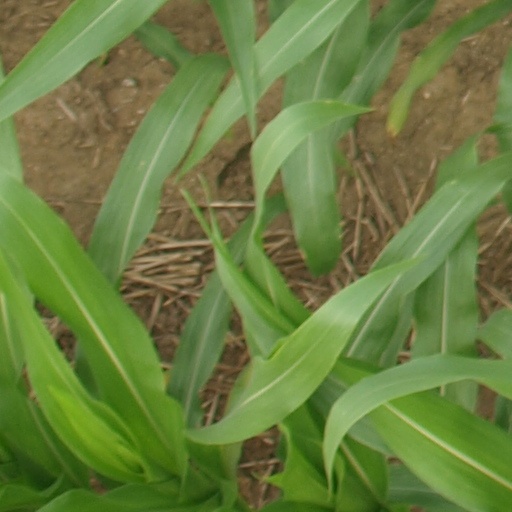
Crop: maize; corn